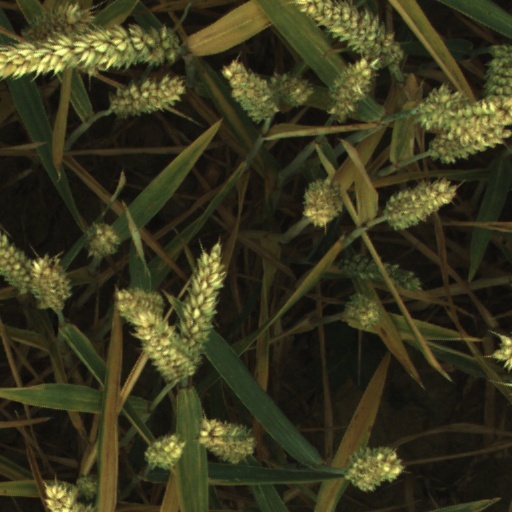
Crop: wheat